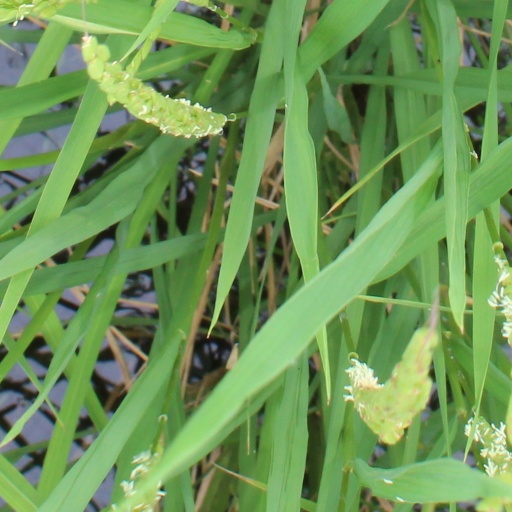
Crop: rice